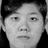
Emotion: neutral